José de León Toral

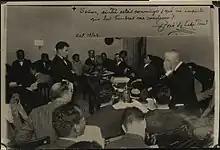
Trial of José de León Toral with annotation made by the accused.

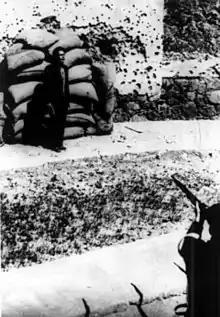
José de León Toral right before being executed by firing squad.

José de León Toral was sentenced to death and executed by firing squad on Saturday, February 9, 1929 in the "Palacio de Lecumberri". His last words were "¡Viva Cristo Rey!" (Long Live Christ the King!), the battle cry of the Cristeros. He was buried in the Spanish Pantheon.